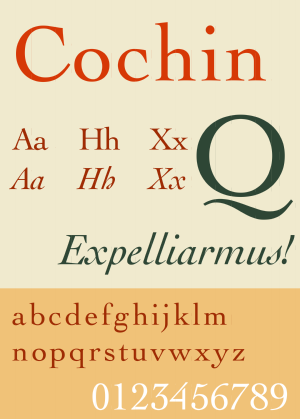
Cochin est une police d'écriture créée en 1912 par Georges Peignot pour la Fonderie G. Peignot et Fils. Son nom vient de celui de Charles-Nicolas Cochin, graveur de Louis XV.
Charles Malin est un graveur de poinçons typographiques français.
Georges Peignot est un créateur de caractères, un fondeur de caractères et le gérant de la Fonderie G. Peignot & Fils jusqu’à sa mort au front, en 1915.